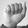
ASL letter: A